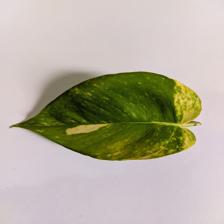
Label: Healthy